Novato, California

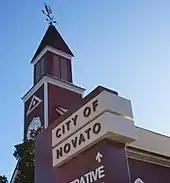
Novato City Hall

Novato includes ten Marin County Open Space District preserves: Mount Burdell, Rush Creek, Little Mountain, Verissimo Hills, Indian Tree, Deer Island, Indian Valley, Ignacio Valley, Loma Verde, and Pacheco Valle. Although Novato is located on the water, access to the water is blocked by expansive farmland and wetlands.